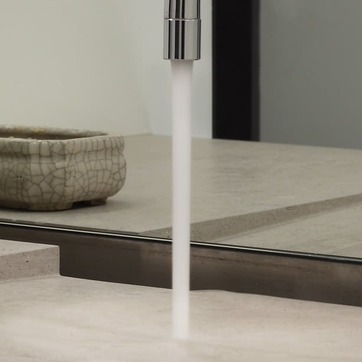
Material: water